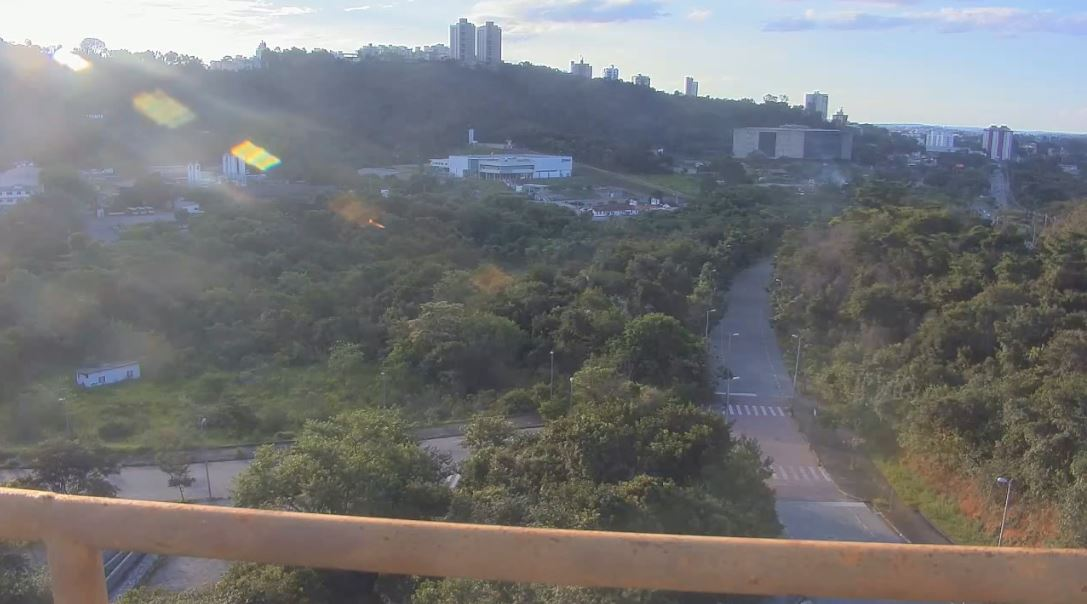
Fire: no
Smoke: yes